Air Force Missile Development Center

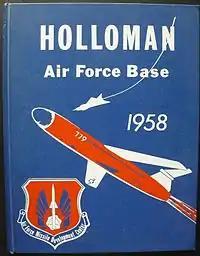
The 1958 cover of the base handbook featured the emblem of the Air Force Missile Development Center

The Holloman Air Development Test Center (later Holloman Air Development Center, HADC) was established from the 6580th Wing on 10 October 1952 while Colonel Don R. Ostrander was the commander (7 June 1952 – 26 September 1954). On 1 October 1953, HADC continued as the test unit after transferring "base operating unit" responsibilities to the 6580th Test Support Wing. ARDC's Dr. Ernst Steinhoff "in the 1950s was building up the Air Development Center at Holloman Air Force Base through most of the decade". The center supported tests for Air Force flights and upcoming crewed space flights, e.g., 1955 Project Manhigh, 1959–60 Project Excelsior, the first human tests in the rocket sled firings, and Ham, a chimpanzee, who went through astronaut training in 1959.